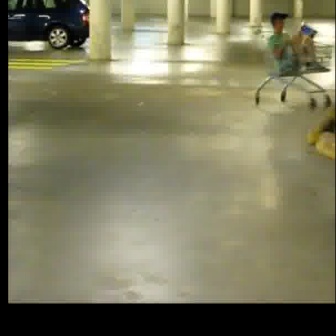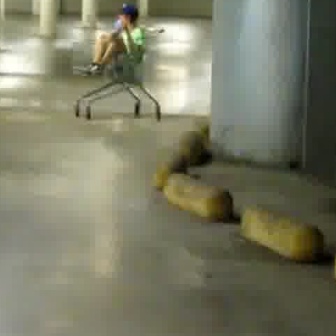
  Please identify the target specified by the bounding box [253,27,334,108] in the first image and locate it in the second image. Return the coordinates in [x_min,y_min,x_max,y_max] format.
Answer: [71,25,163,117]